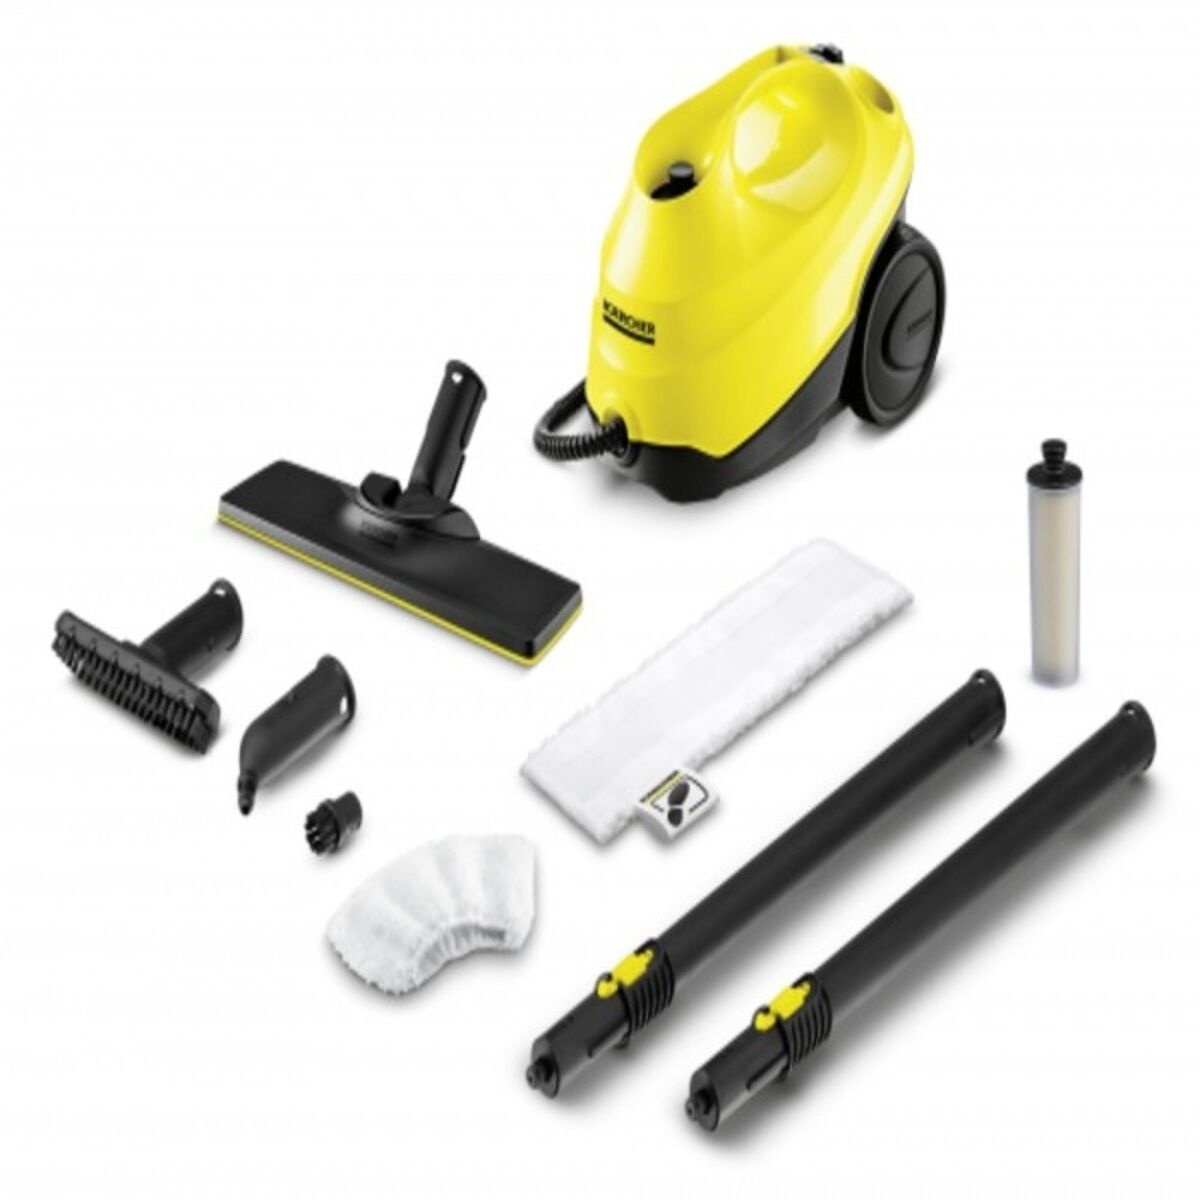
Aparat de Curățare Vaporeta Kärcher 1.513-124.0 3.5 bar 1 L 1900W Galben
Dacă sunteți interesați de electrocasnice pentru casa dvs. la cele mai avantajoase prețuri, nu ratați Aparat de Curățare Vaporeta Kärcher 1.513-124.0 3.5 bar 1 L 1900W Galben și o gamă largă de electrocasnice mici de calitate! Culoare: Galben Putere: 1900 W Capacitate: 1 L Lungimea cablului: 4 m Presiune: 3.5 bar Tip de priză: Priză EU
Brand: Kärcher
Category: Home & Garden > Household Appliances > Floor & Steam Cleaners > Carpet Steamers > Professional Carpet Steamers